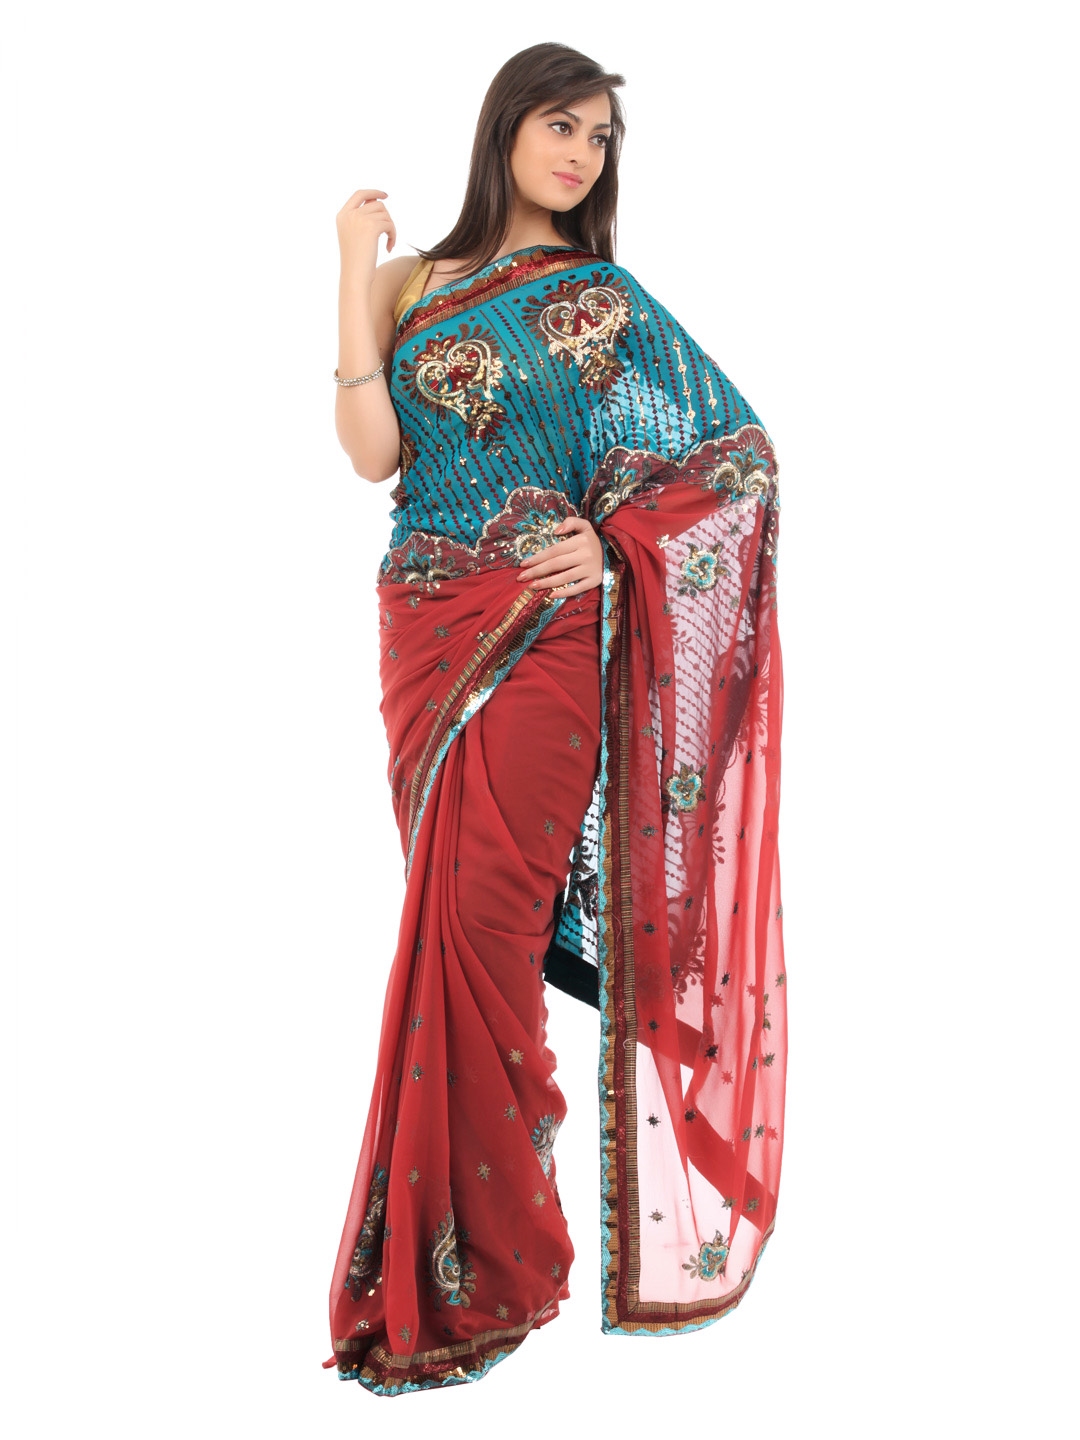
FNF Red & Blue Wedding Collection Sari
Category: Apparel / Saree / Sarees
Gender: Women
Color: Red
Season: Fall 2012
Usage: Ethnic